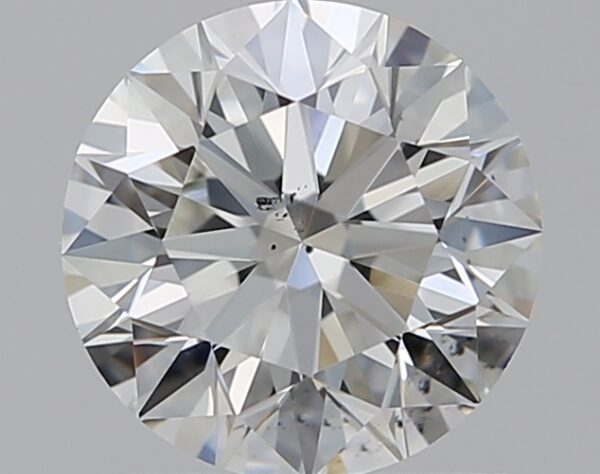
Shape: round
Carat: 0.81
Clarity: SI1
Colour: G
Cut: EX
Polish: EX
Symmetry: EX
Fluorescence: N
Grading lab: GIA
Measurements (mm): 5.91 x 5.93 x 3.71